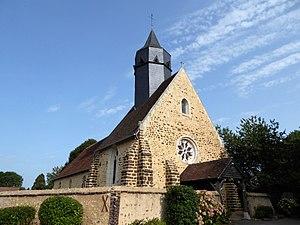
église Saint-Eustache-et-Saint-Fiacre, Le Thieulin, Eure-et-Loir, France.
Le Thieulin est une commune française située dans le département d'Eure-et-Loir en région Centre-Val de Loire.